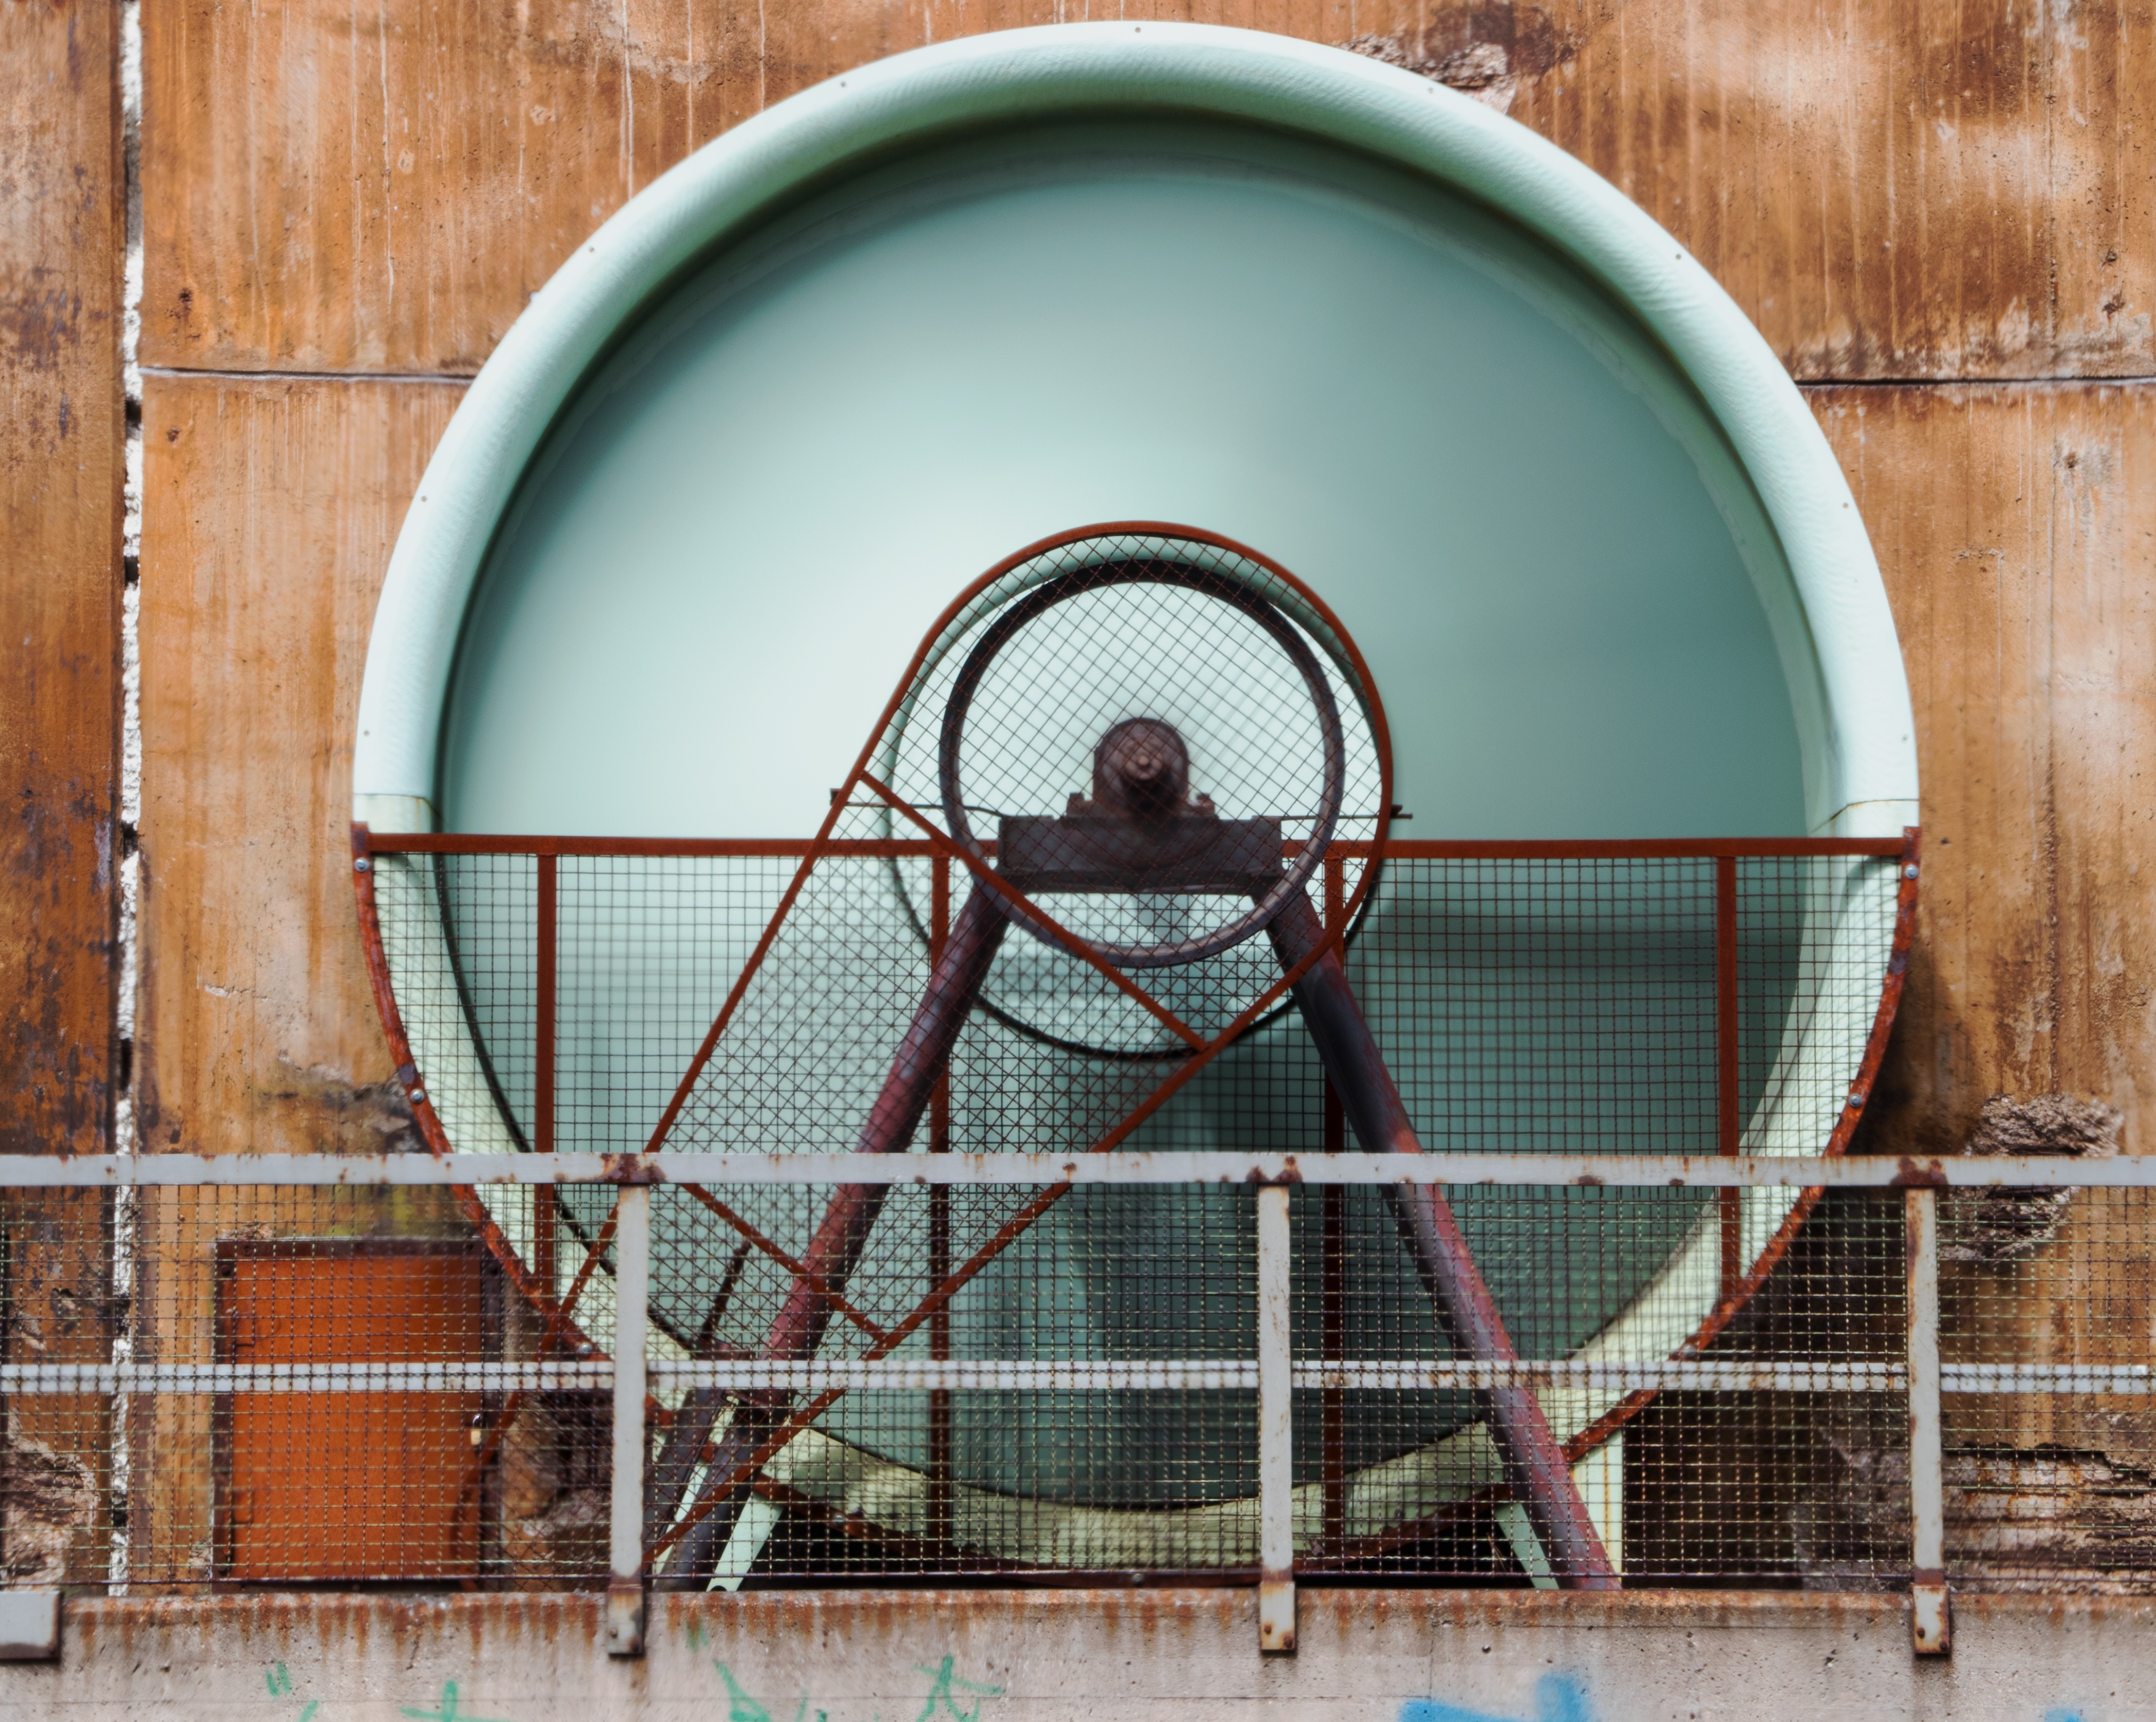
architecture, wood, window, color, factory, industry, fan, circle, cage, art, shape, duisburg, leave, industrial plant, lost places, old factory, ruhr area, landscape park, industrial heritage, paddle wheel, industrial park, north landscape park, man made object, landscape park duisburg